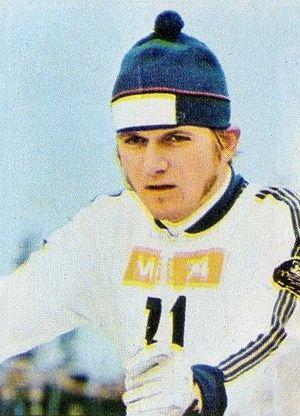
Thomas Magnusson est un fondeur suédois.